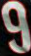
Number: 9